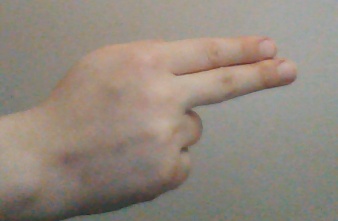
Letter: ain